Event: Nepal Earthquake
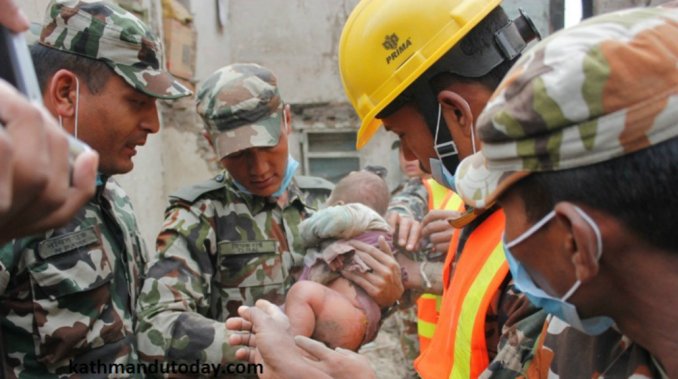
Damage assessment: damage